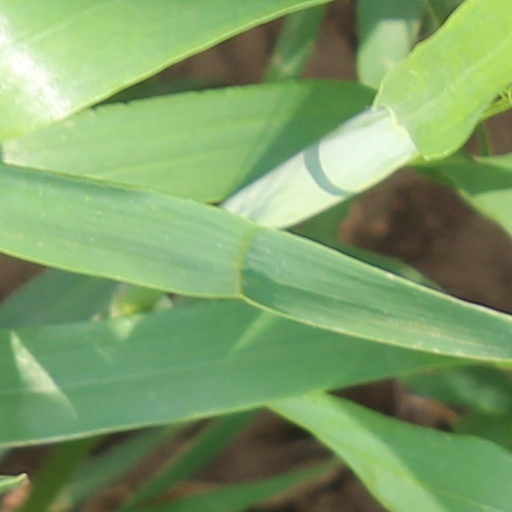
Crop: wheat